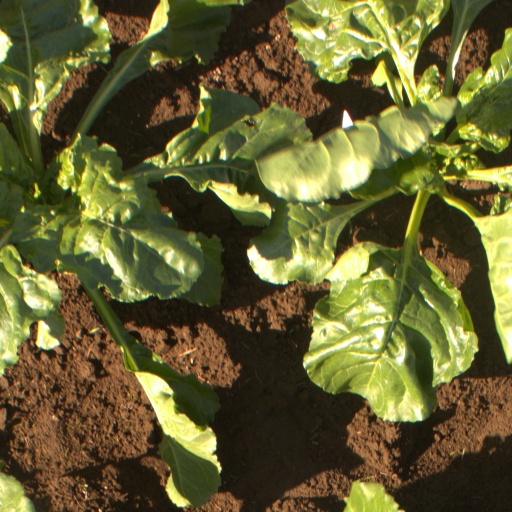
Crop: sugar beet